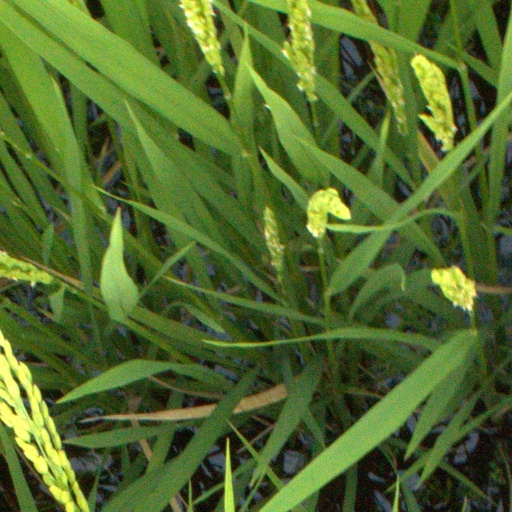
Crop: rice